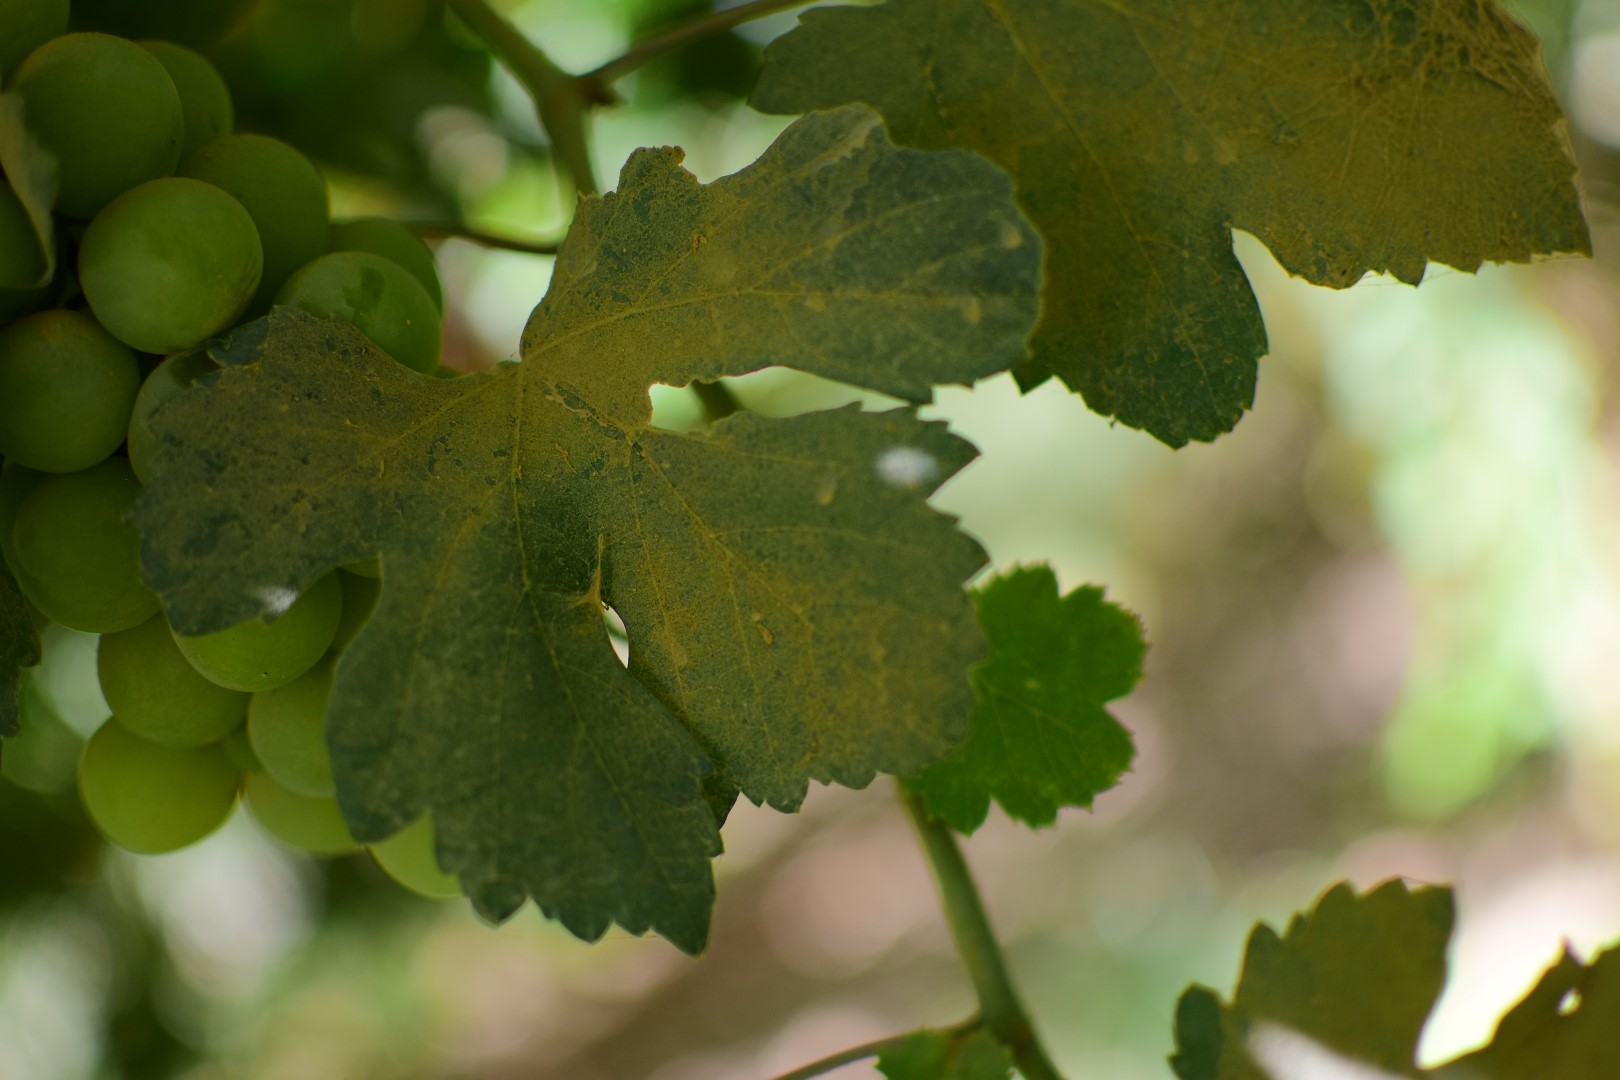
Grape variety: Halawani